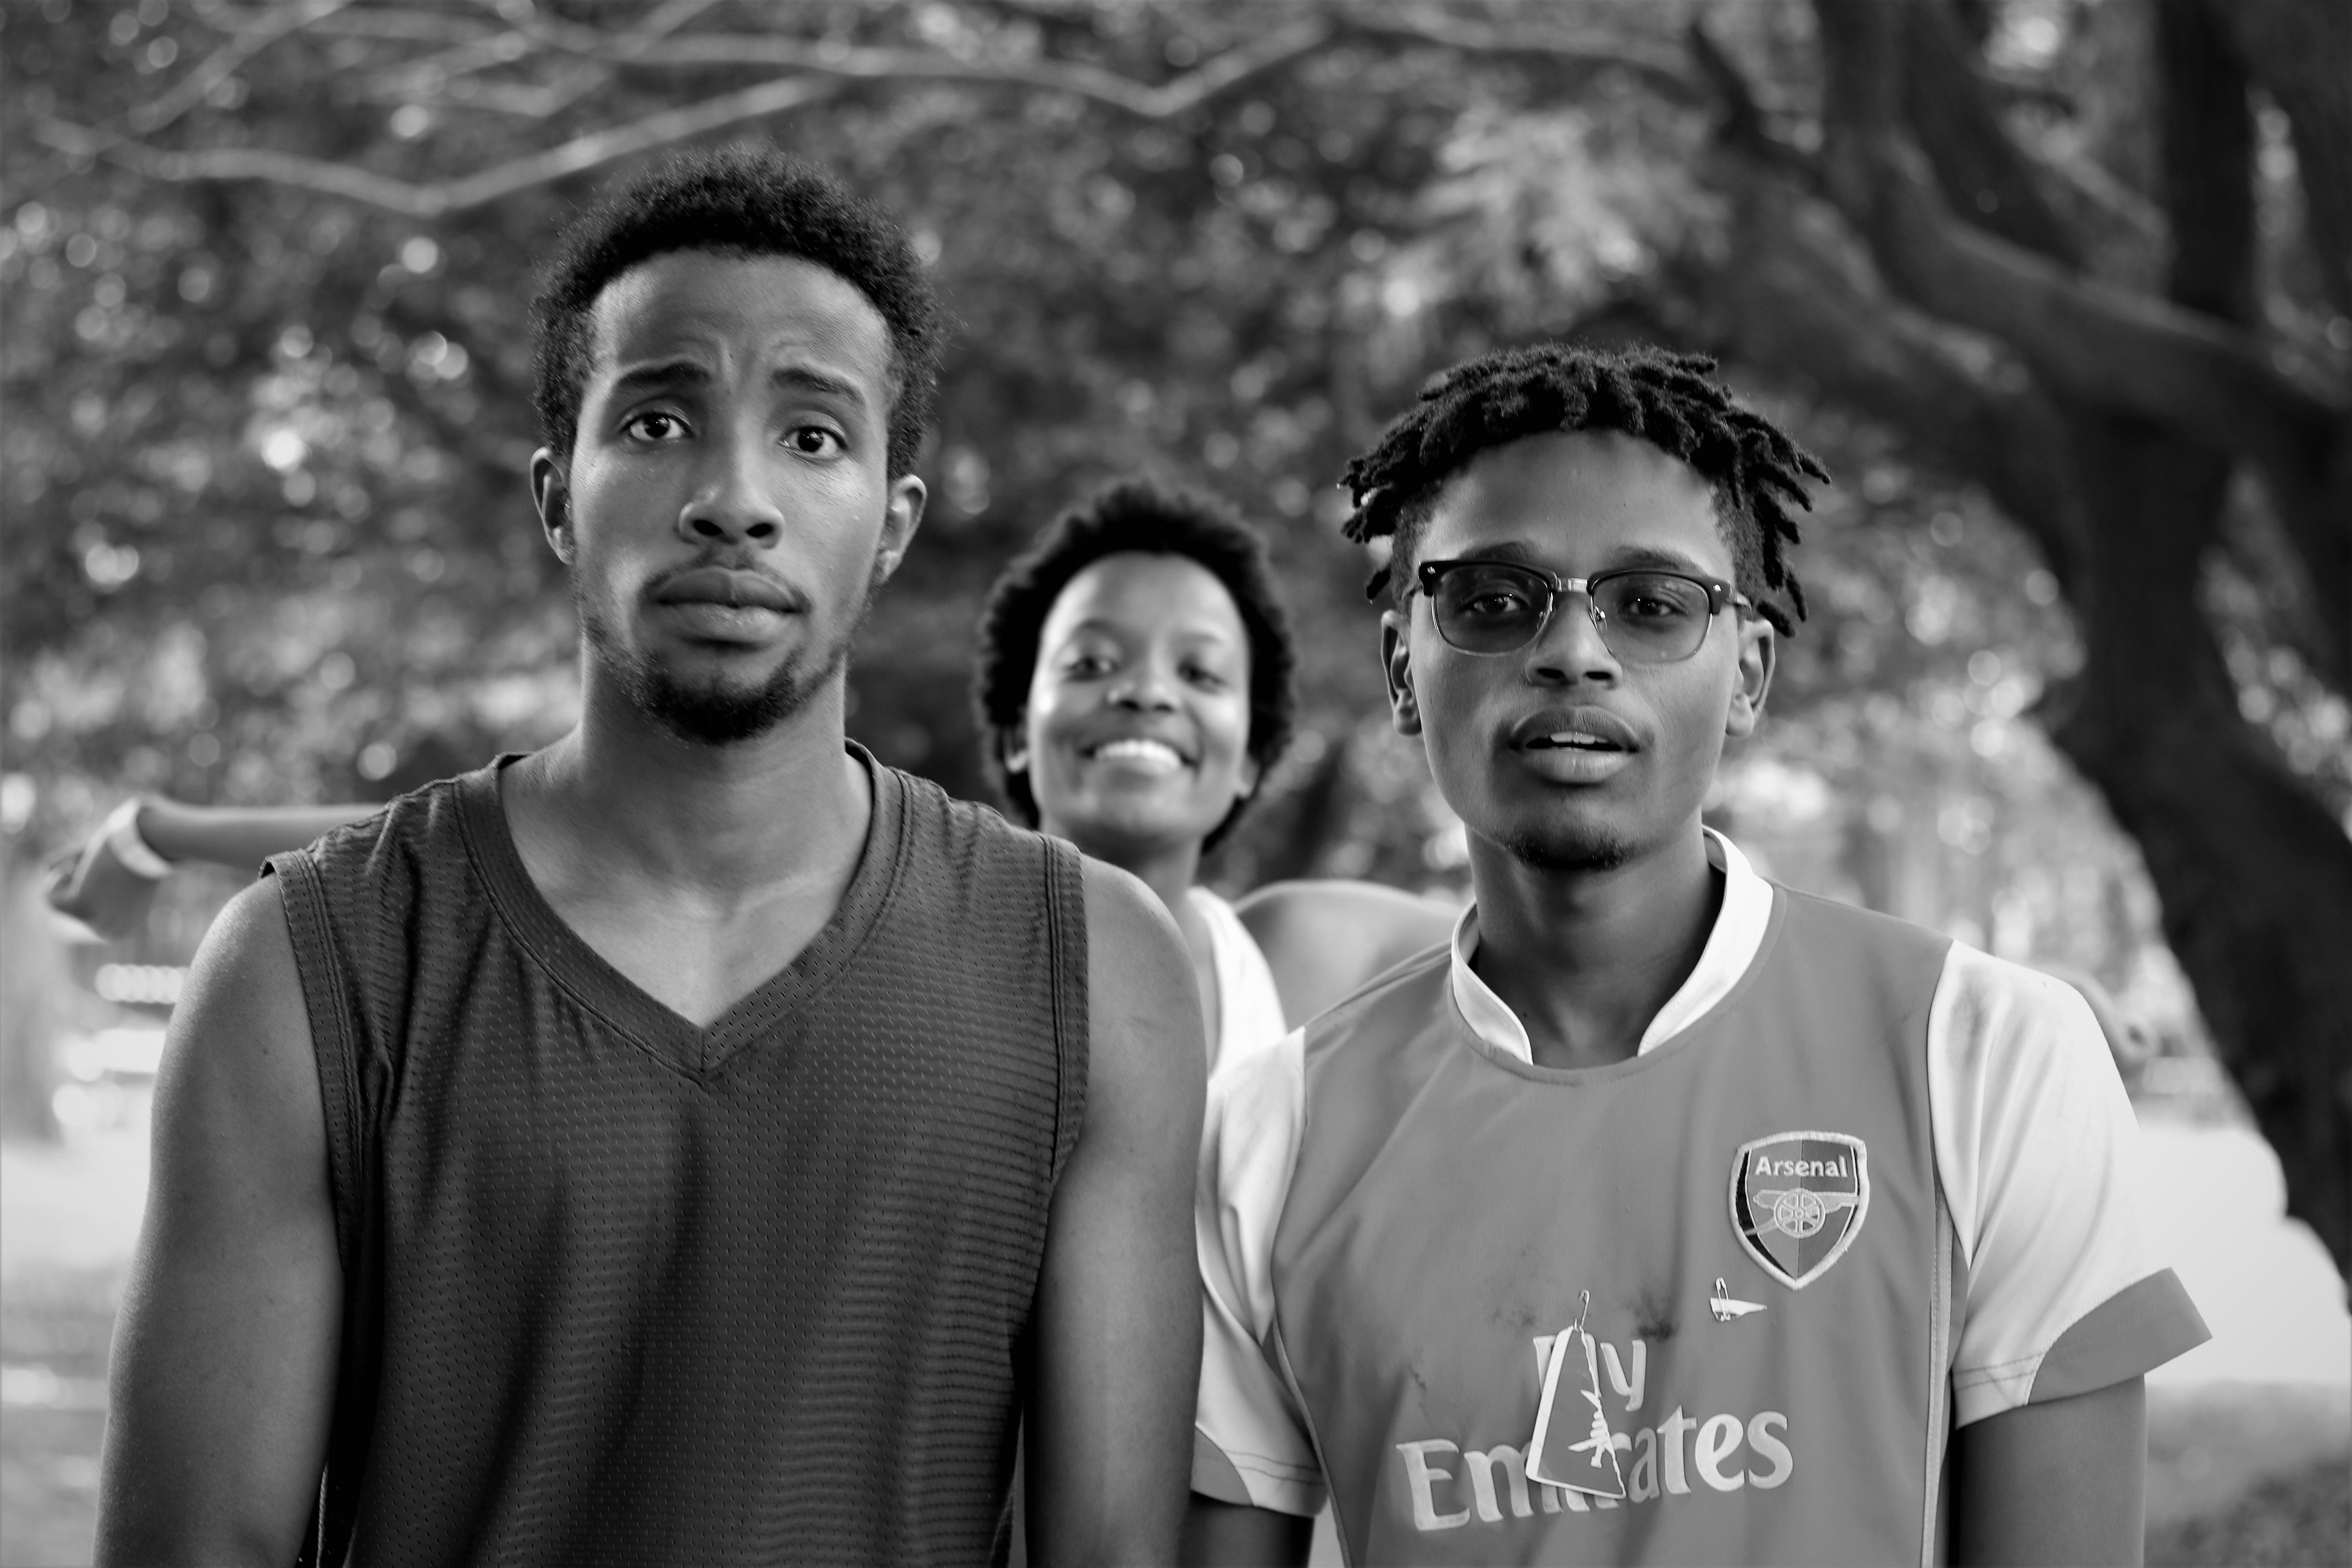
people, black and white, monochrome, photography, fun, tree, adaptation, monochrome photography, team, style, smile